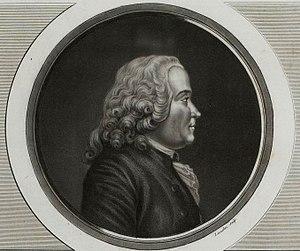
Chrétien-Guillaume. Malesherbes de Lamoignon, Musée de la Révolution française, Vizille